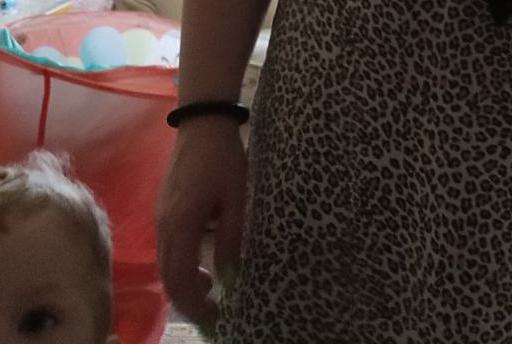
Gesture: no_gesture